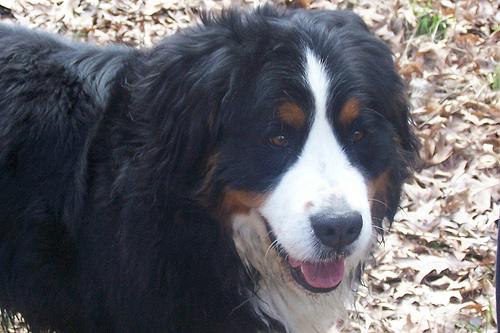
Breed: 211-n000061-Bernese_mountain_dog